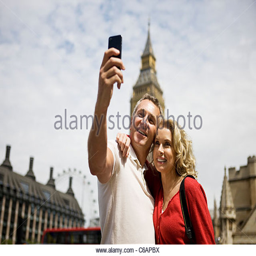
a middle - aged couple standing taking a photograph